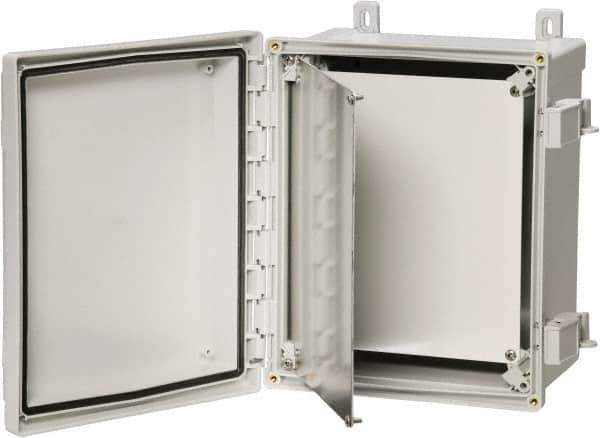
Fibox - Electrical Enclosure Aluminum Swing Panel Hinge Kit - For Use with ARCA JIC
Item #: 38481883 Brand: Fibox Model #: ASPHK16 Exact Tooling IR#: 04 Product Specifications For Use With ARCA JIC Accessory Type Swing Panel Hinge Kit Material Aluminum Height (Inch) 1.0000 Width (Inch) 16.0000 Depth (Inch) 14.0000
Brand: Fibox
Category: Hardware > Power & Electrical Supplies > Conduit & Housings